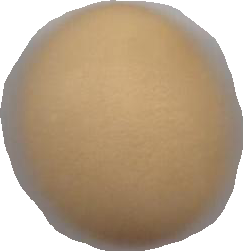
Variety: Dega